Ida Levin

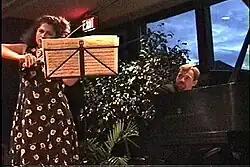
Ida Levin, violinist, performing Elgar's Violin Sonata, in a 1999 program at Bargemusic, Brooklyn, NY, with Anton Nel, piano

Ida Levin (1963 – 19 November 2016) was an American concert violinist. Levin taught at the Sander Vegh International Chamber Music Academy in Prague and was a former faculty member of Harvard University, the Colburn School and the European Mozart Academy.